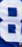
Number: 8